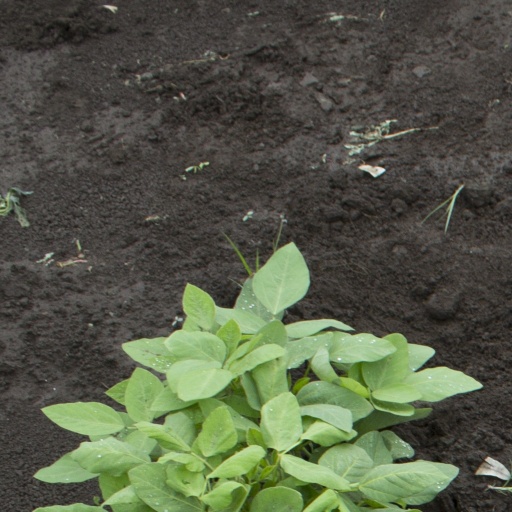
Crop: soybean